Evangelical Free Church of China

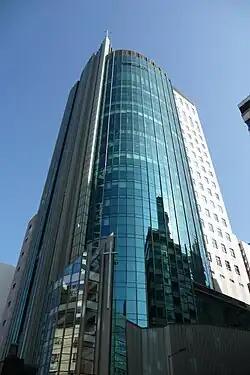
Yan Fook Church is the largest church of EFCC

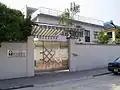
Evangel Seminary

Evangelical Free Church of China (EFCC) is a Chinese Protestant denomination historically based in Mainland China and Hong Kong. It is today one of the largest evangelical denominations in Hong Kong.